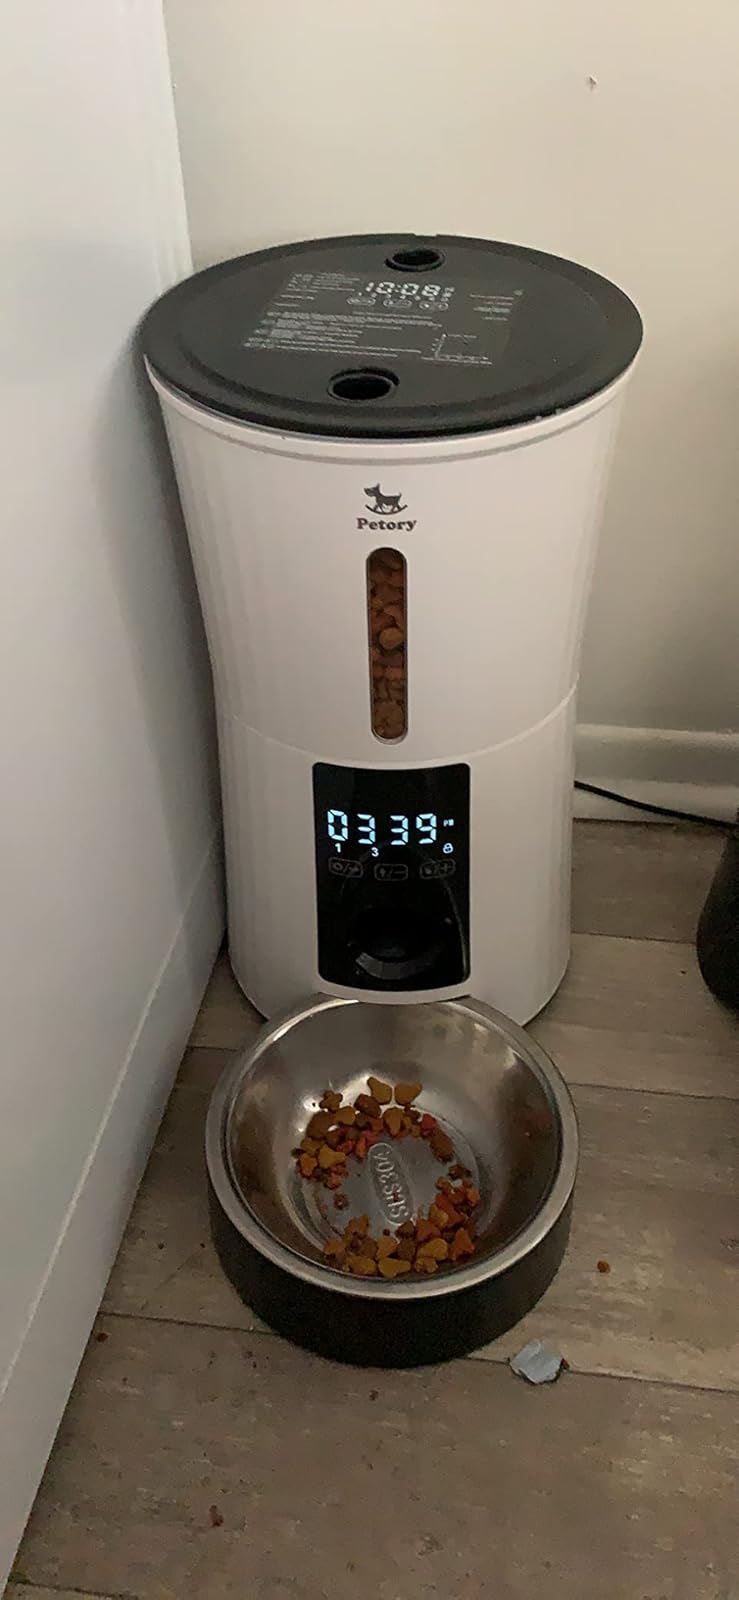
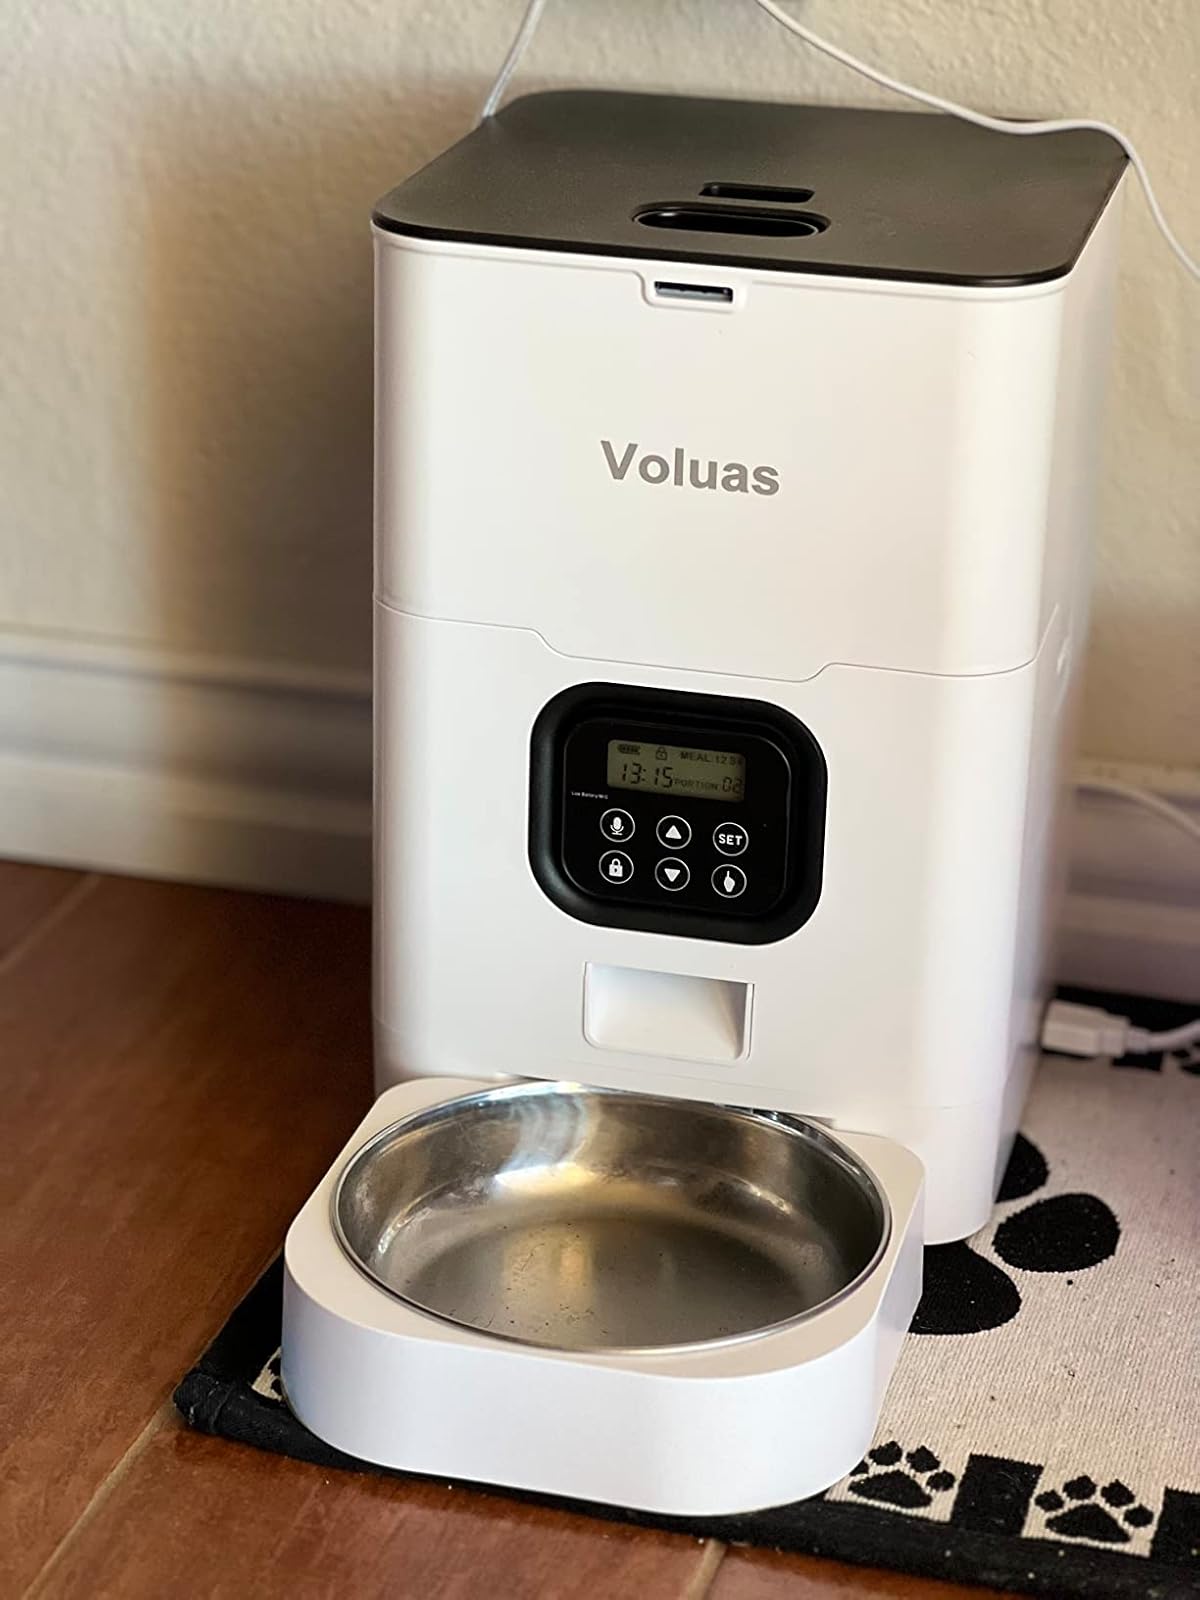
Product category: items_feeder
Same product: no